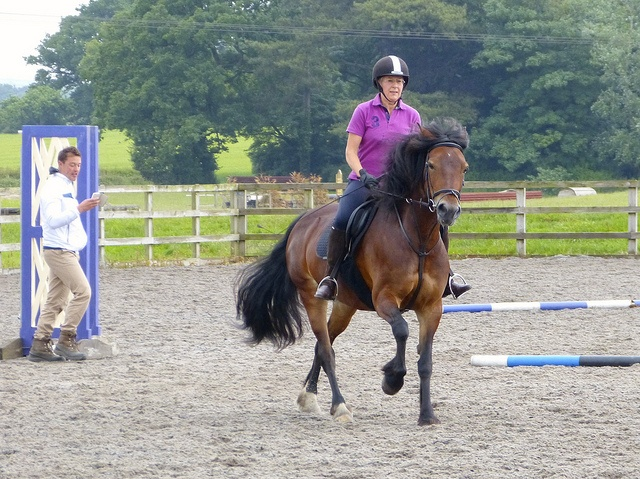
A lady riding a horse through an obstacle course.
A woman riding on a horse at a ranch.
A woman riding on the back of a brown horse through a field.
A lady is riding a horse while a man looks on.
A woman riding a horse while a man stands to the side and watches.